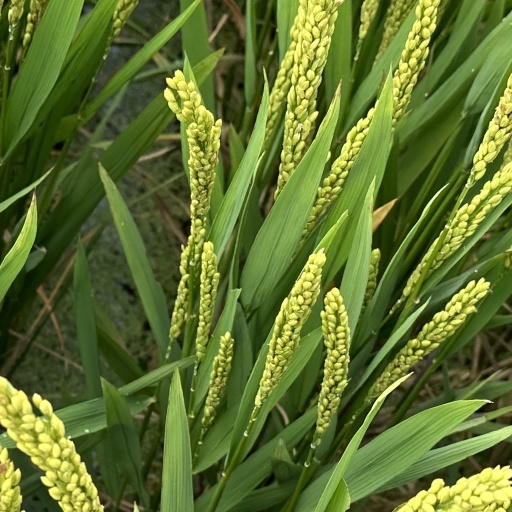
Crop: rice